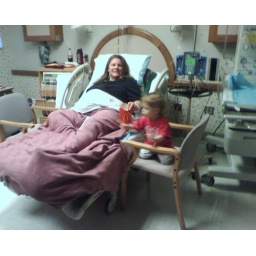
notice the chair on the other side, both girls were very concerned...until sam got distracted by the birthing ball.